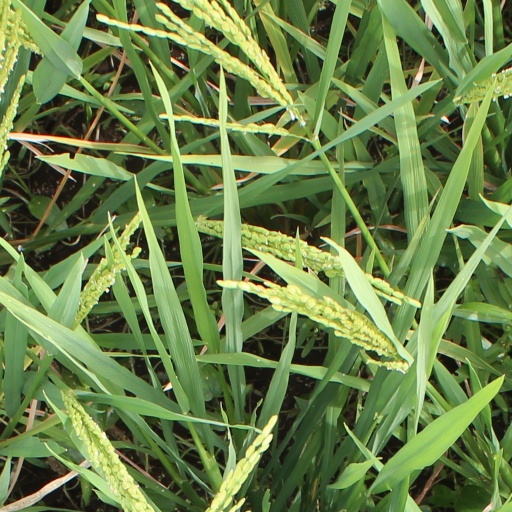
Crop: rice